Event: Nepal Earthquake
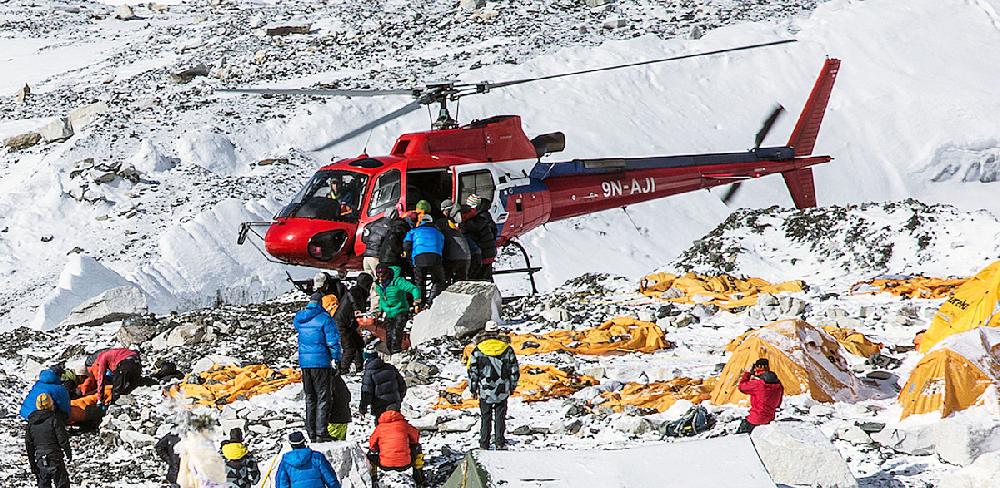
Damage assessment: no_damage